Giuseppe Garampi

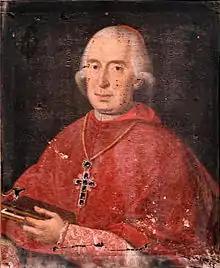
Giuseppe Garampi

Giuseppe Garampi (29 October 1725 – 4 May 1792) was an Italian scholar and collector of documents and books.